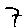
Label: 7